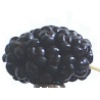
Label: mulberry